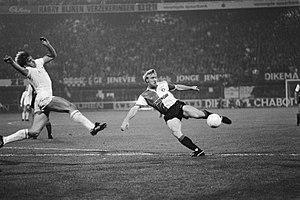
Gary Mabbutt / Karriere
Gary Mabbutt (tv.) i en UEFA Cup finale i 1983.
Gary Vincent Mabbutt MBE er en tidligere engelsk professionel fodboldspiller, der har spillere mere end 750 kampe for Bristol Rovers og Tottenham Hotspur, og har vundet 16 landskampe for Englands landshold. Han spillede ofte central forsvar, men var en alsidig spiller, der også kunne arbejde på midtbanen. Han er far til Ray Mabbutt og bror til Kevin Mabbutt.